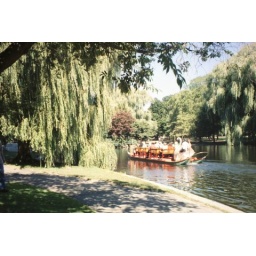
05 swan boat in the public gardens